Gloster Aircraft Company

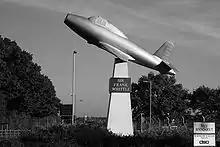
Frank Whittle's memorial showing a full-scale model of the Gloster E28/39

At the outbreak of the Second World War, the firm lacked any modern designs of its own in production, but had significant expertise and production facilities available. Thus, Gloster undertook manufacture for Hawker-designed aircraft to equip the RAF on behalf of its parent company. During 1939, the company constructed 1,000 Hawker Hurricanes within the first 12 months of the conflict; Gloster delivered the last of its 2,750 Hurricanes in 1942. After ending production of the Hurricane, it was decided to manufacture the newer Hawker Typhoon in its place. Gloster proceeded to construct 3,300 in total, almost the entirety of the type.